Congress for the Republic

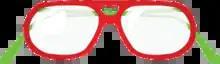
The CPR's electoral symbol.

The Congress for the Republic's electoral symbol is a red pair of glasses, alluding to Moncef Marzouki's characteristic glasses. Young supporters of the CPR are known to wear red glasses as an accessory to show their support for Marzouki.